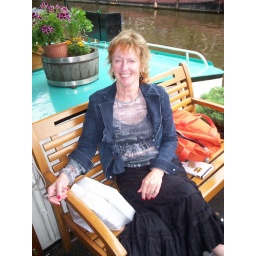
Hilary seated on a house boat on one of the canals in Amsterdam